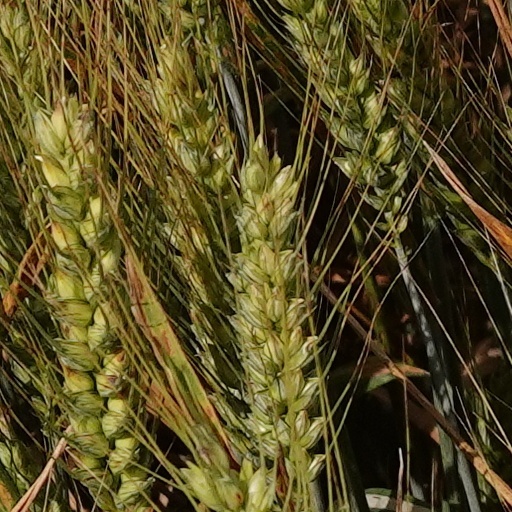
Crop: wheat